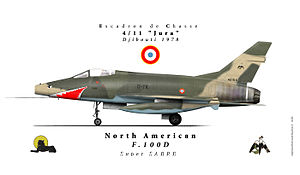
North American F-100 Super Sabre / Operatører
North American F-100 Super Sabre var en amerikansk supersonisk jetjager, der gjorde tjeneste ved United States Air Force fra 1954 til 1971 og ved Air National Guard indtil 1979. Det var USAFs første jager, der kunne gennembryde lydmuren under vandret flyvning. F-100 var designet af North American Aviation som en mere højtydende videreudvikling af F-86 Sabre jageren.